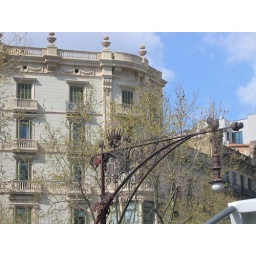
wonderful street lamps designed by A. Gaudi on Passeig de Gracia